Eclipse Comics

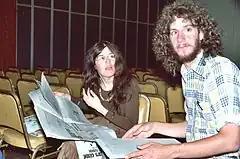
Catherine Yronwode and Dean Mullaney at the 1982 San Diego Comic Con

While Jan Mullaney remained based in New York to handle the economic side of the business, Dean Mullaney focused on the role of publisher and Yronwode that of editor-in-chief for Eclipse's growing number of titles, and the pair briefly relocated to Columbia, Missouri. After meeting Mark Evanier and Will Meugniot Eclipse published their first superhero regular series, "The DNAgents". It was joined by "Eclipse Monthly", a colour successor to "Eclipse, the Magazine" that continued "Static", "Dope" and "Masked Man" as well as introducing further characters. "Ms. Tree" was spun off into its own title, while Yronwode rediscovered Will Eisner's lost 1948 story "John Law", which was published for the first time. After the stopover in Missouri, Dean Mullaney and Yronwode established Eclipse's main offices in the small town of Guerneville in July 1983. In October 1984 Jan Mullaney opted to discontinue his involvement in order to focus on his music career, leaving his brother as sole publisher and Yronwode officially promoted to editor-in-chief. Eclipse's advertising copy flagged their stance on creator ownership, the maturity of the material and the individuality of the output